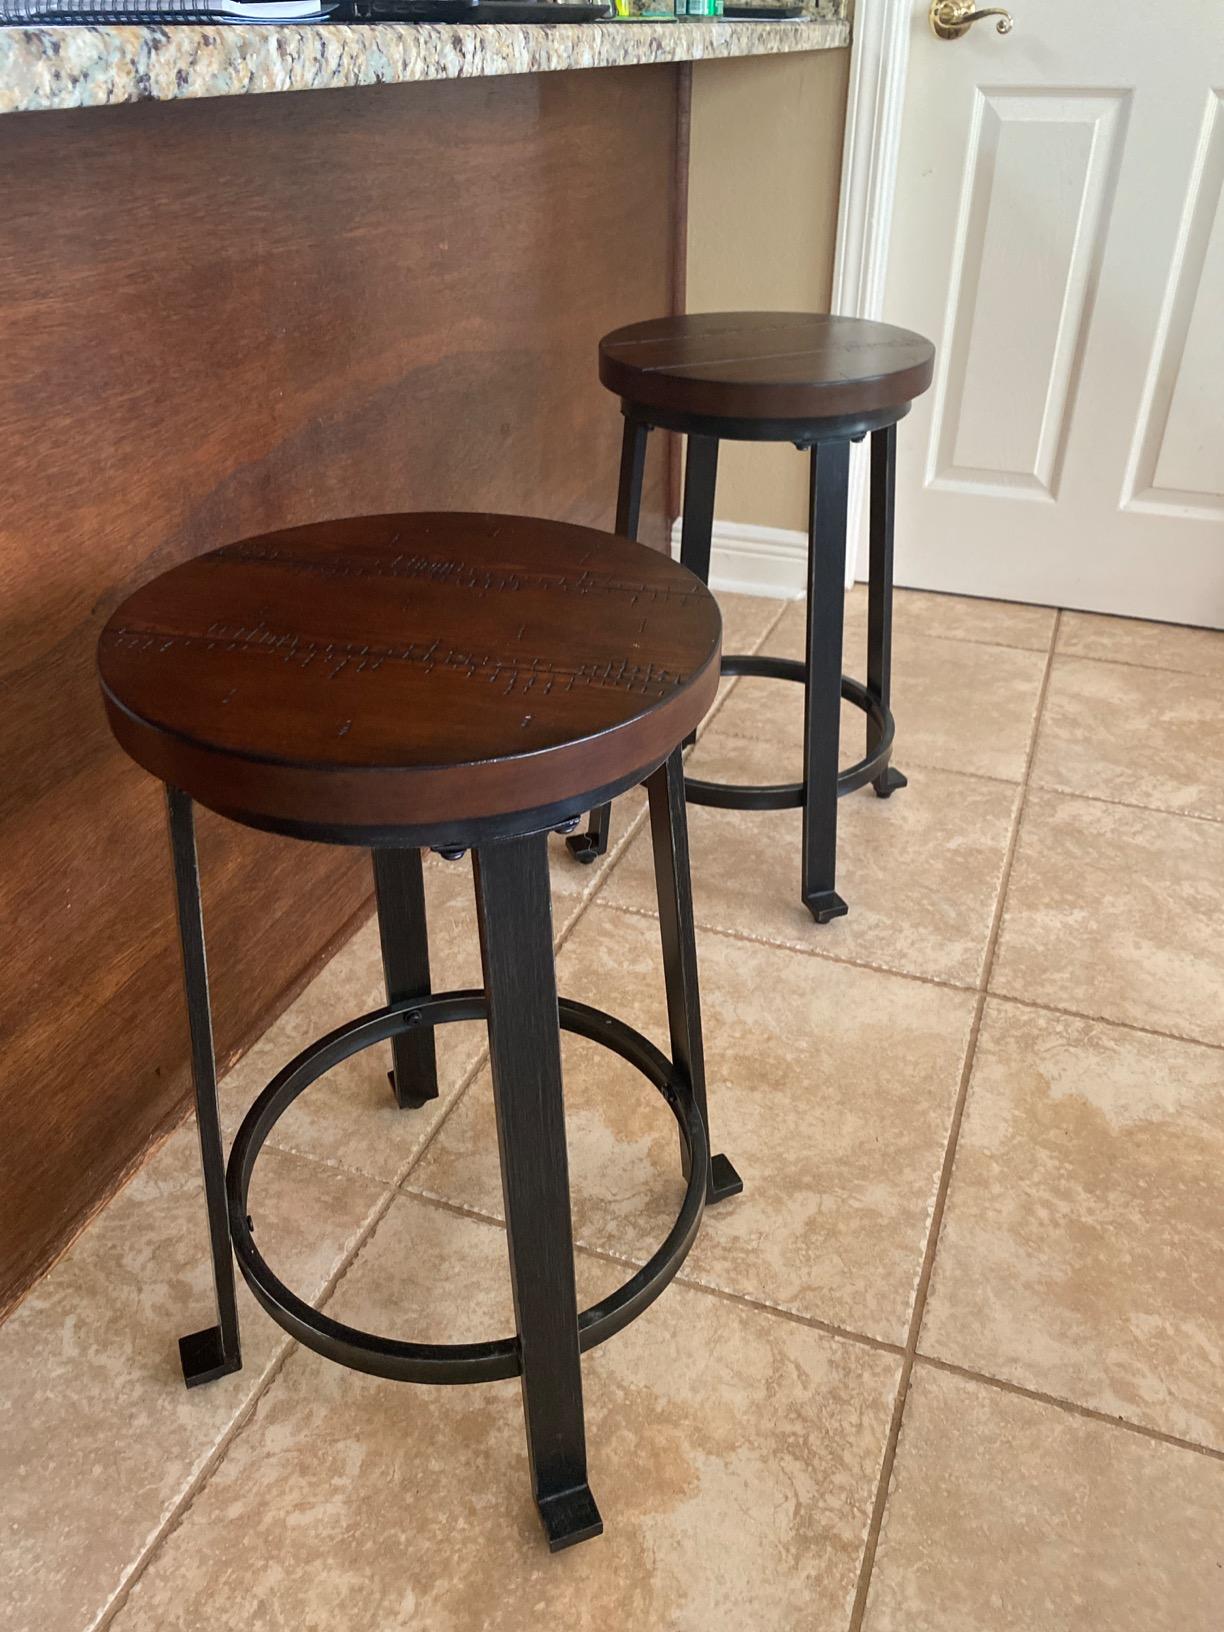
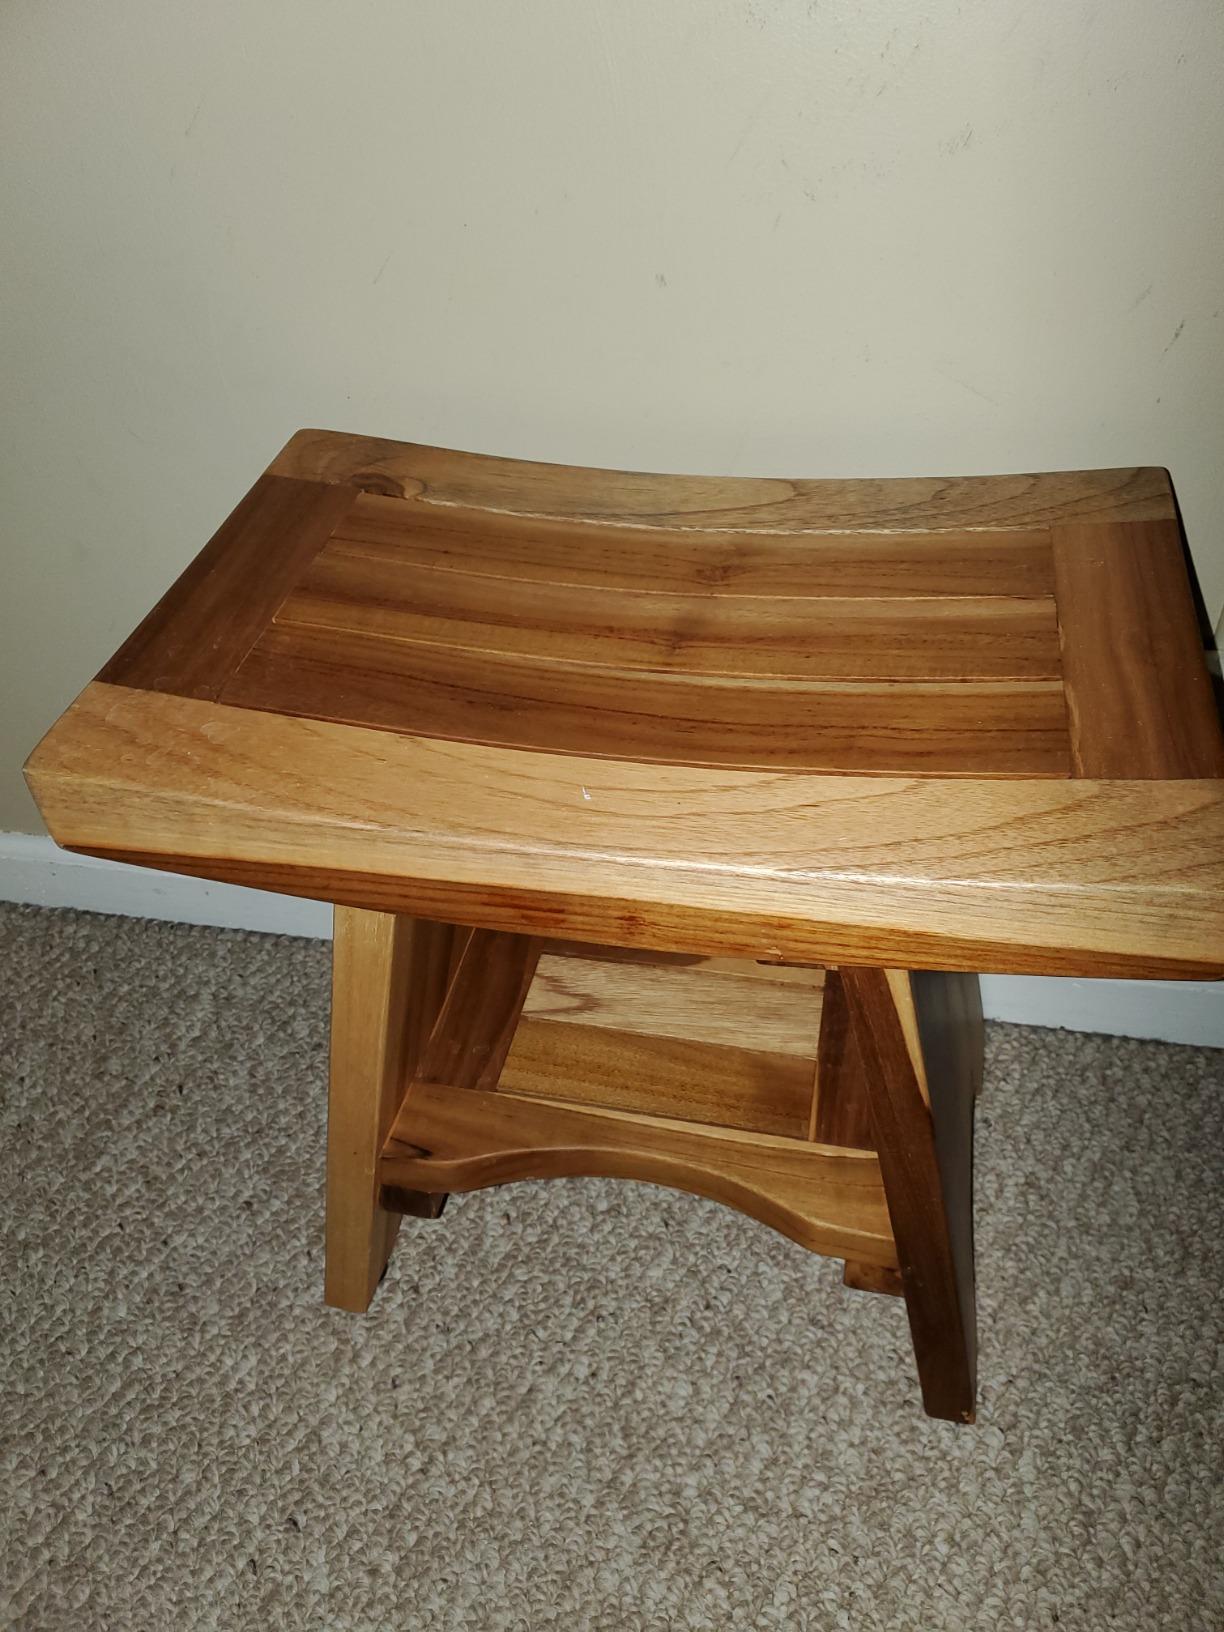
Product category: stool
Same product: no